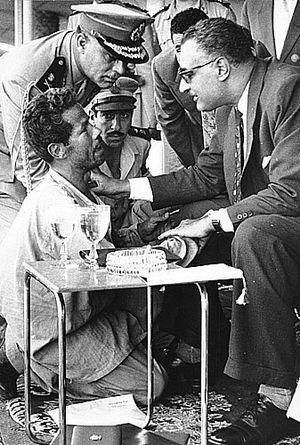
Gamal Abdel Nasser Hussein, né le 15 janvier 1918 à Alexandrie et mort le 28 septembre 1970 au Caire, est un homme d'État égyptien. Il fut le second président de la République d'Égypte de 1956 à sa mort. Après une carrière militaire, il organisa en 1952 le renversement de la monarchie et accéda au pouvoir. À la tête de l'Égypte, il mena une politique socialiste et panarabe appelée nassérisme. Il est aujourd'hui considéré comme l'un des dirigeants les plus influents du XXᵉ siècle.